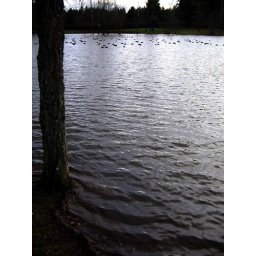
tree in water